Sanford Meisner

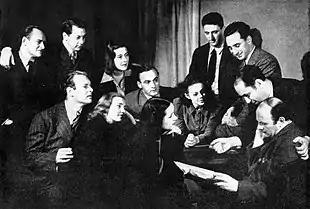
Sanford Meisner (back row center) with members of the Group Theatre in 1938

Despite his parents' misgivings, Meisner continued to pursue a career in acting, receiving a scholarship to study at the Theatre Guild of Acting. Here he encountered once again Harold Clurman and Lee Strasberg. Strasberg was to become another of the century's most influential acting theorists and the father of method acting, an acting technique derived, like Meisner's own, from the system of Konstantin Stanislavski. The three became friends. In 1931, Clurman, Strasberg, and Cheryl Crawford (another Theatre Guild member) selected 28 actors (one of whom was Meisner) to form the Group Theatre. This company exerted an influence on the entire art of acting in the United States. Meisner summered with the Group Theatre at their 1936 rehearsal headquarters at Pine Brook Country Club in the countryside of Nichols, Connecticut.